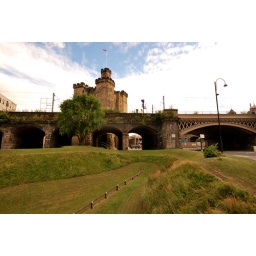
A miniature moat around another castle (behind), across the railway bridge lies another castle